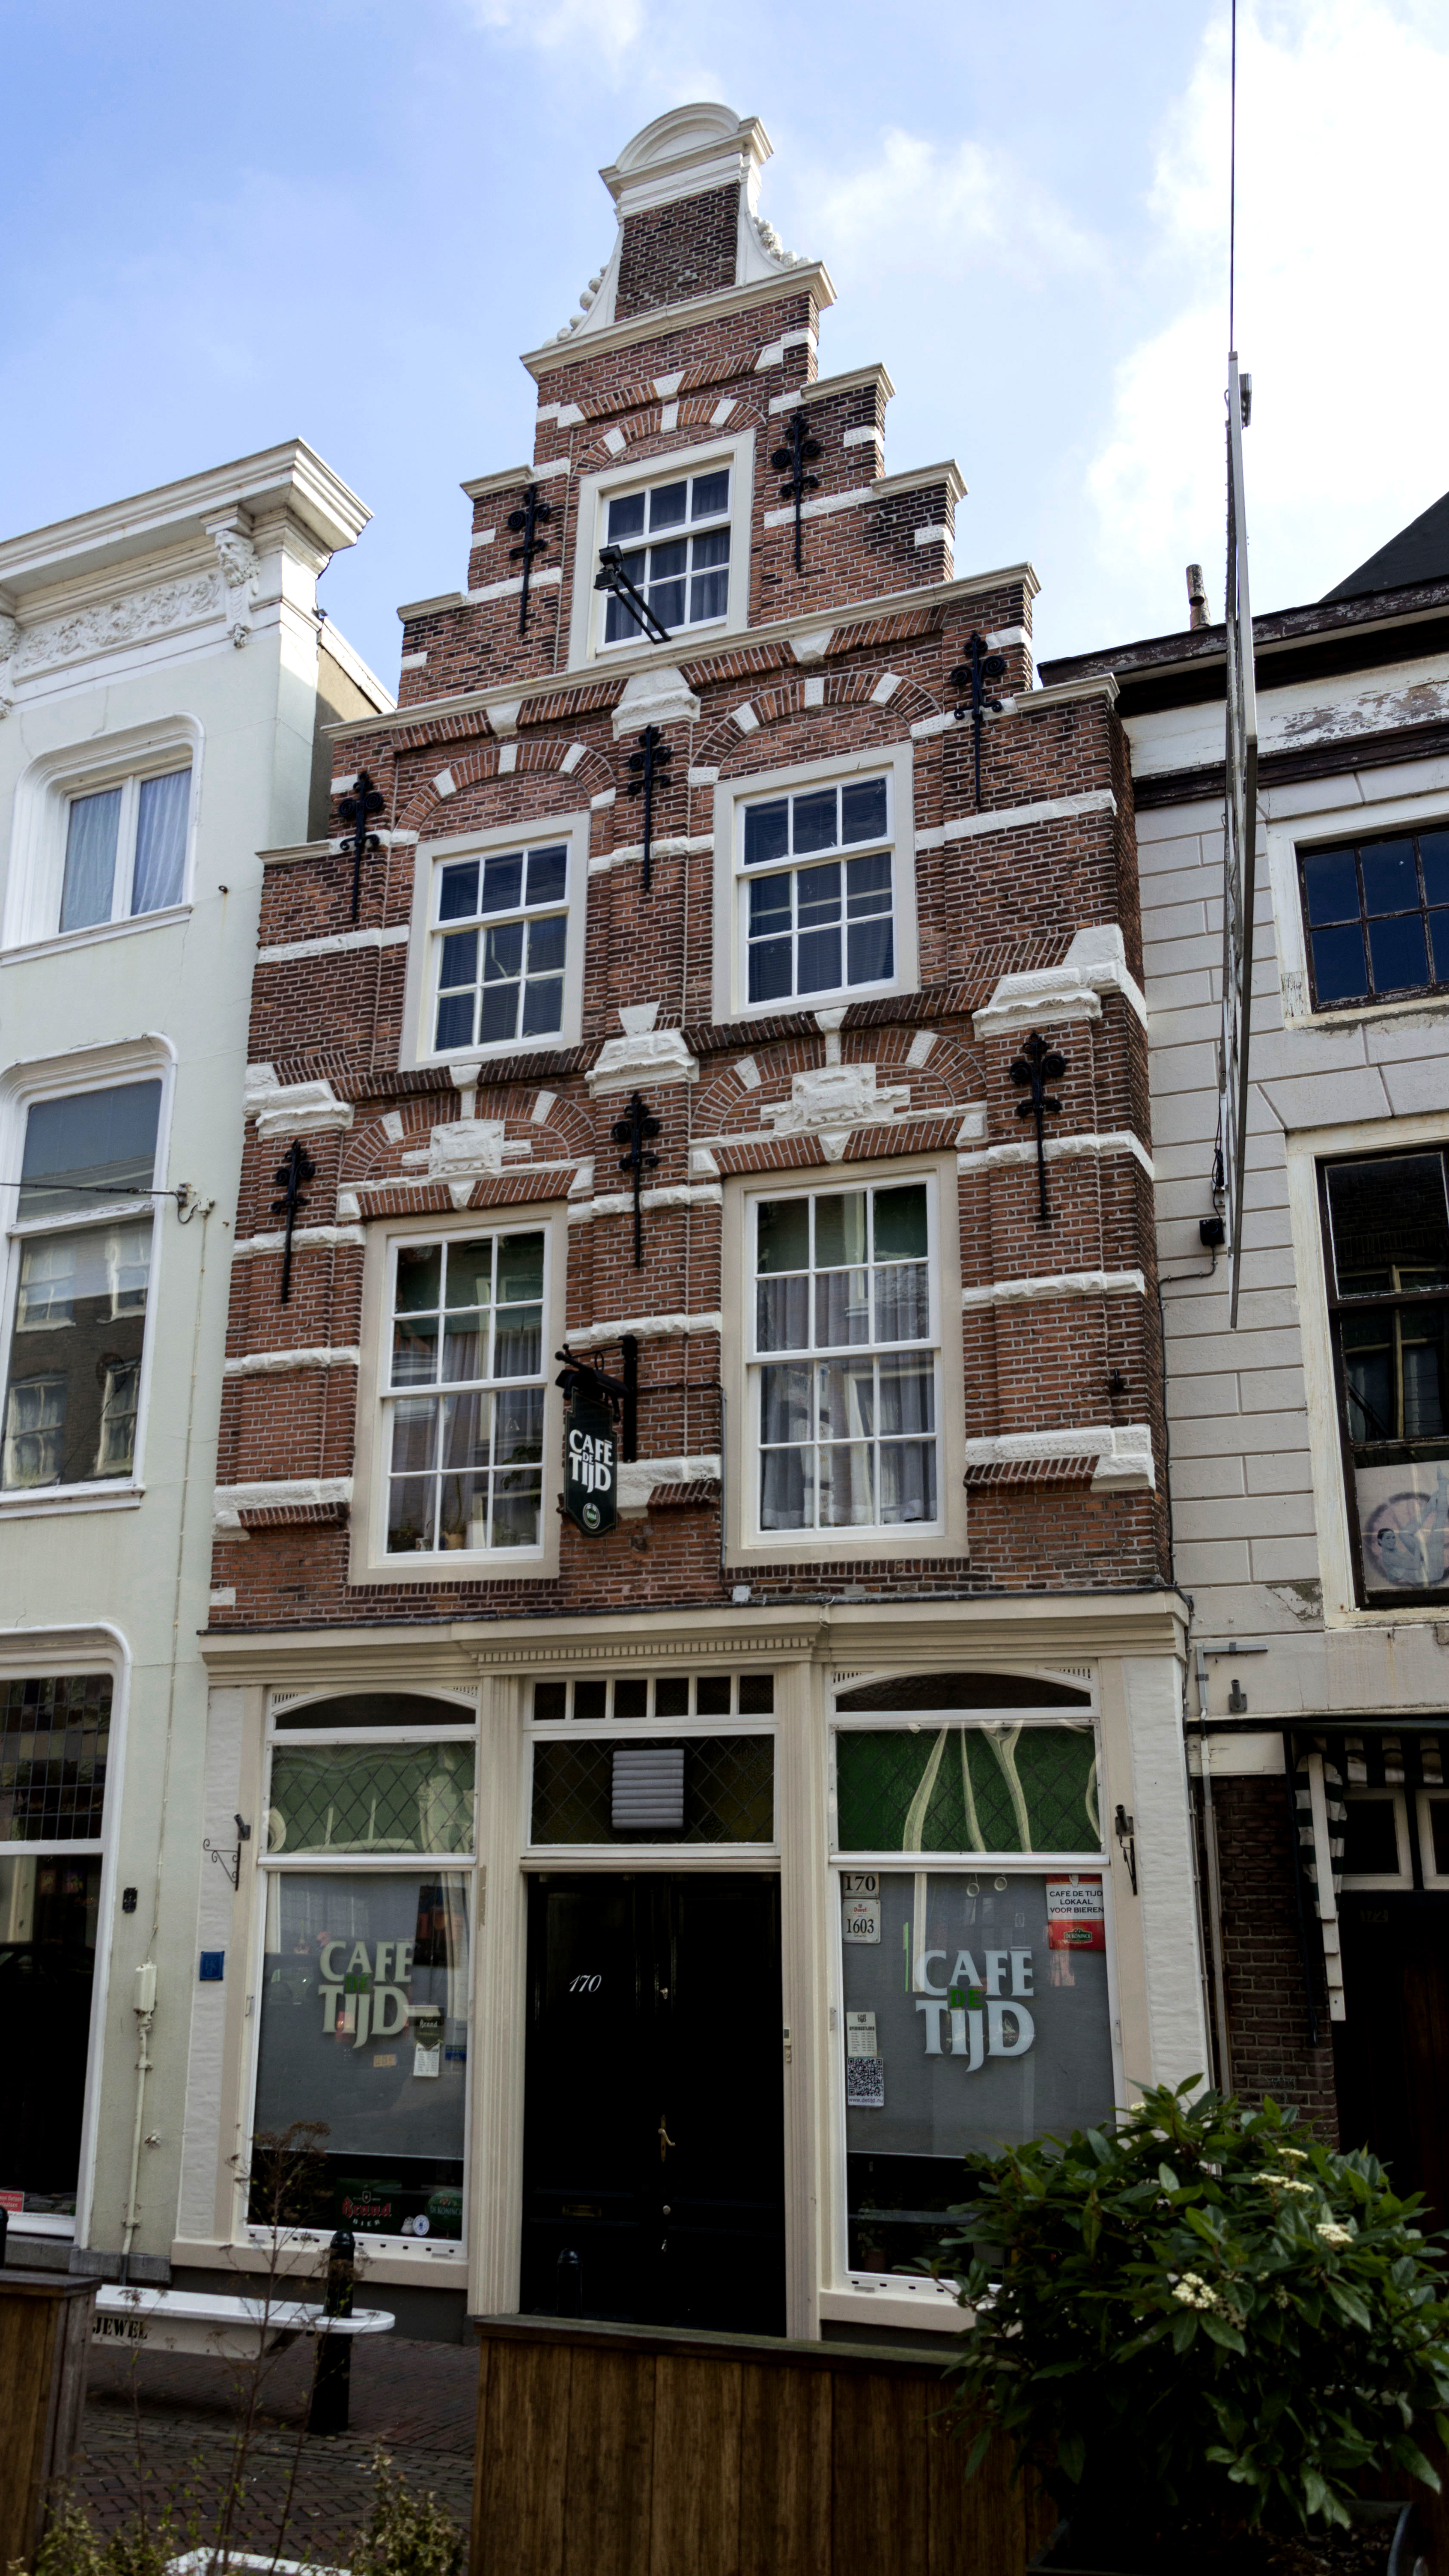
outdoor, cafe, architecture, photography, mansion, house, window, town, building, home, urban, photo, downtown, facade, property, nikon, historic, holland, nederland, netherlands, dutch, outdoorphotography, picture, photograph, fotos, foto, fotografie, estate, urbanphotography, paulvandevelde, pdvandevelde, padagudaloma, landschapsfotografie, dordrecht, stadsfotografie, nederlandinfotos, historisch, stadswandeling, architectuur, pvdvfotografie, pdvandeveldedordrecht, diep, rondjedordt, dedordtevaer, dutchphotography, nederlandsefotografie, dutchphotogaraphy, totallydutch, fotografienederland, hollandsefotografie, fotografieholland, dordtmonumenteel, fotosdordrecht, fotosvandordrecht, erfgoedcentrumdiep, openmonumentendag, dordtsegevel, fotovandeweek, dordrechtmonumenteel, trapgevel, condominium, neighbourhood, urban area, residential area, paulvandeveldedordrecht, regionaalarchiefbeeldbank, tijd, hetgeheugenvannederland, caf tijd